2018 WTA Elite Trophy

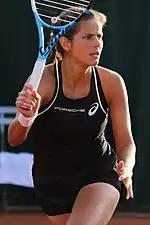
Görges is the defending champion.

Elise Mertens began the year perfectly by defending her title at the Hobart International, defeating Mihaela Buzărnescu in the final. She carried this good form at the Australian Open, when she defeated 4th seed Elina Svitolina in the quarterfinals to reach her first slam semifinals. In the semifinals, she lost in two close sets to Caroline Wozniacki. However, she failed to win back-to-back matches up until the clay season. She began the clay season excellently by winning 13 matches in a row, including the Ladies Open Lugano, defeating Belarusian Aryna Sabalenka in the final, winning her two Fed Cup matches and winning the title at the Grand Prix SAR La Princesse Lalla Meryem, defeating Ajla Tomljanović. Her streak was ended by Simona Halep in the second round of the Mutua Madrid Open. At the French Open, she reached the fourth round but once again lost to Halep. At Wimbledon, she made the third round where she fell to Dominika Cibulková. At the US Open Series events, she reached the quarterfinals of both the Rogers Cup and Western & Southern Open, losing to Elina Svitolina and Petra Kvitová, respectively. At the US Open, she yet again improved from her performance from the previous year by reaching the fourth round, losing to Sloane Stephens.